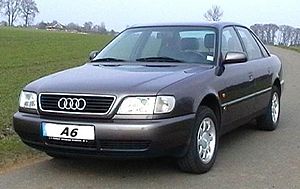
Audi A6 C4
Audi A6 Limousine (1994−1997)
Audi A6 C4 var en øvre mellemklassebil fra Audi. Den kom på markedet i midten af 1994 som efterfølger for og en faceliftet udgave af Audi 100 C4. Den var dermed den første model i serien efter omdøbningen af Audi 100 til Audi A6. Den tilsvarende sportsmodel blev samtidig omdøbt fra S4 til S6.